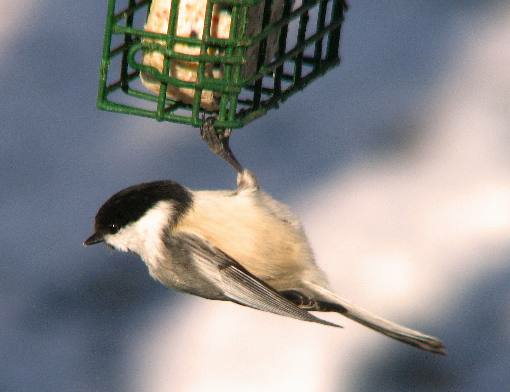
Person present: No